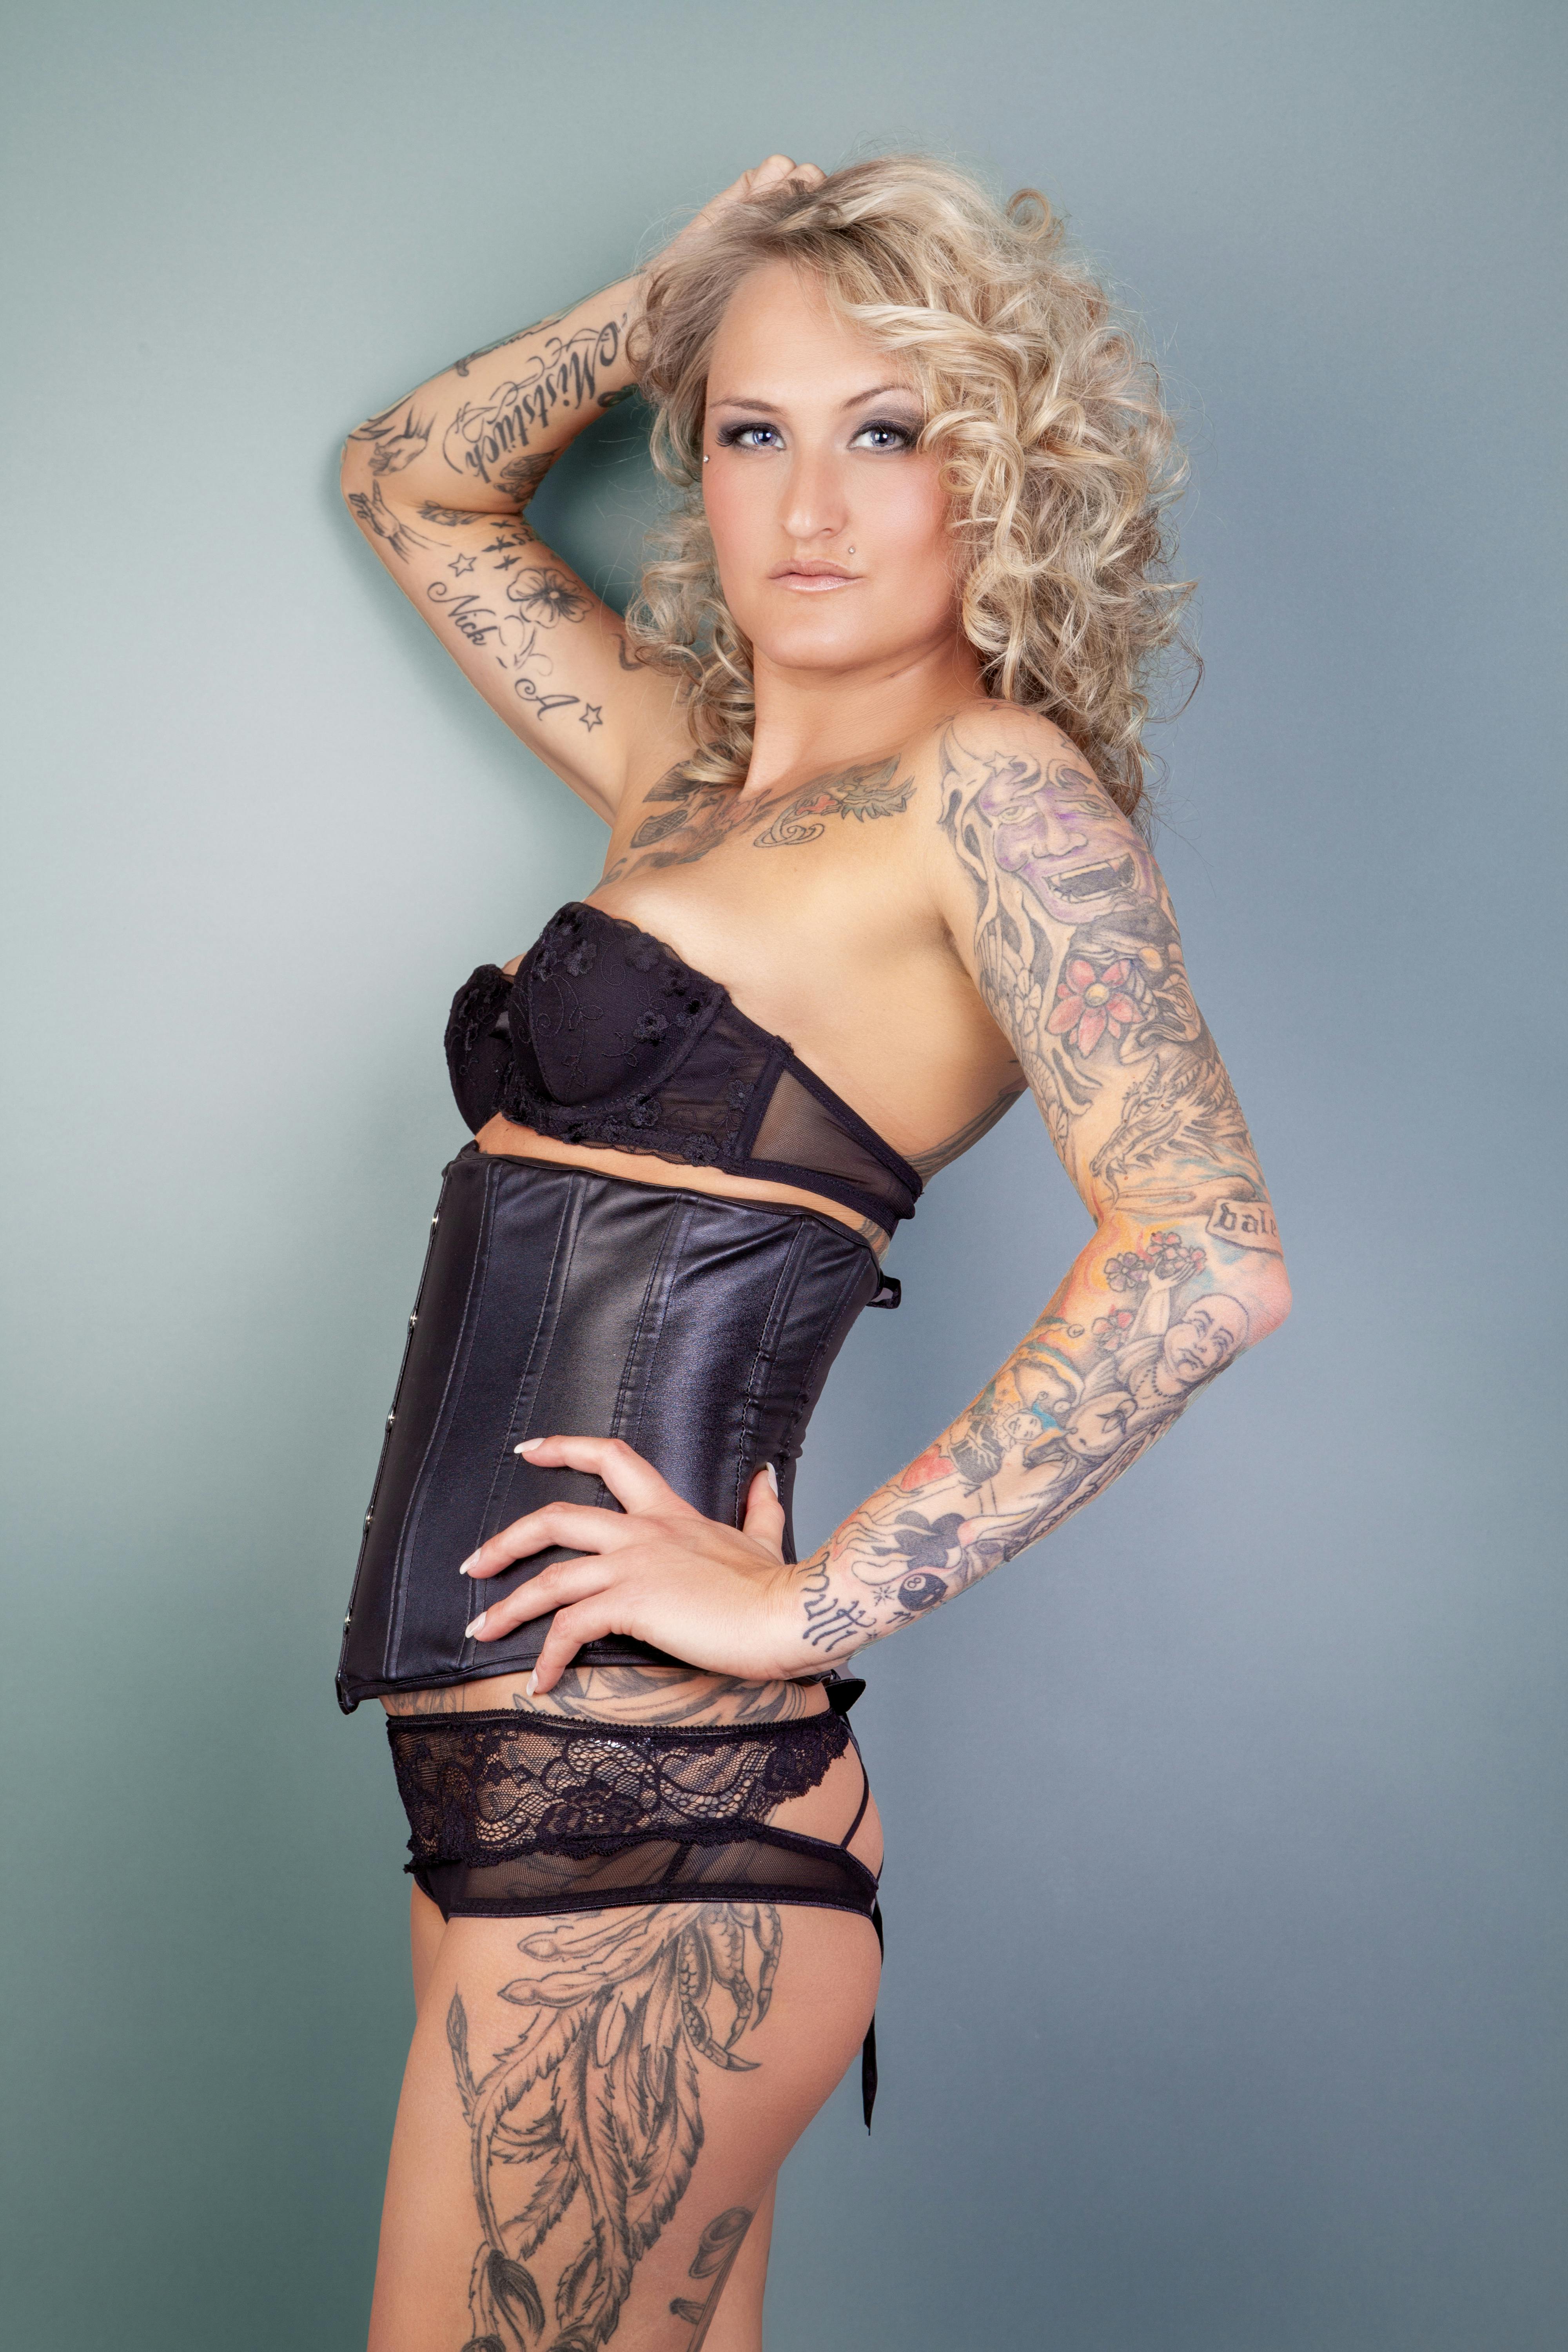
woman, tattoo, shoulder, beauty, fashion, thigh, waist, lingerie, undergarment, model, fashion model, art model, torso, abdomen, photo shoot, thorax, corset, blond, lingerie top, temporary tattoo, stomach, active undergarment, flesh, Human back, makeover, fetish model, body piercing